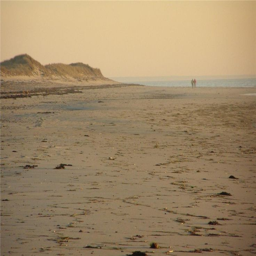
a beach at low tide -- heavenly